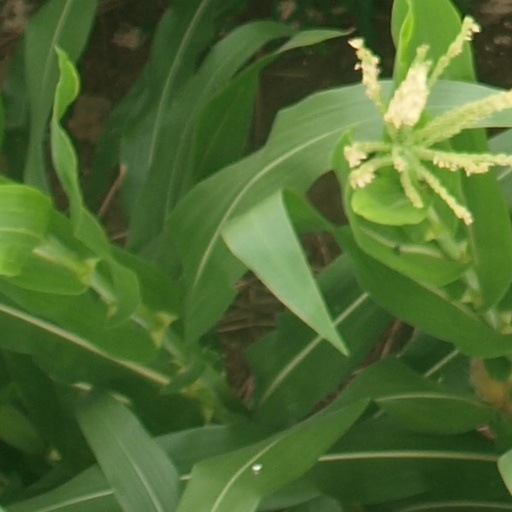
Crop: maize; corn